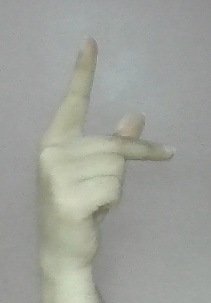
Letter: dha